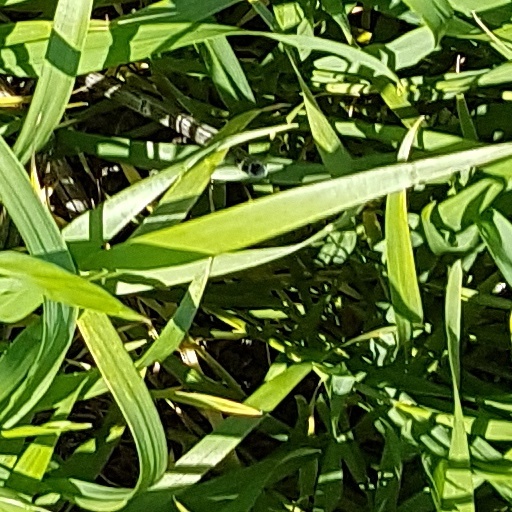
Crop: wheat